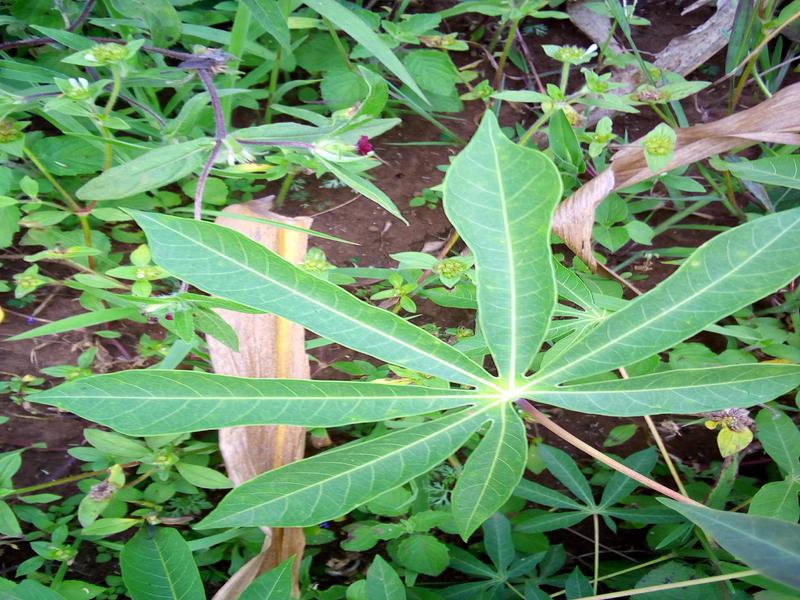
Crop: cassava
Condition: healthy